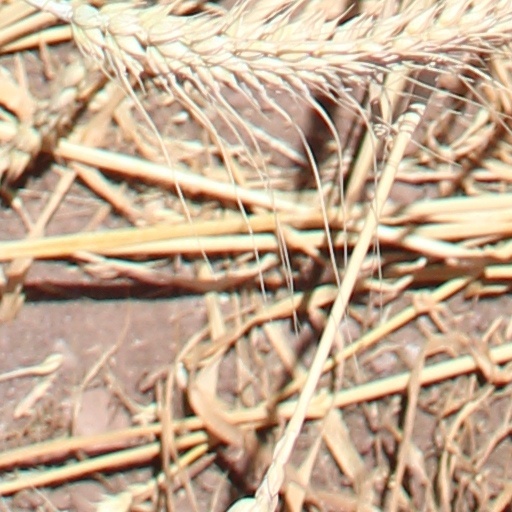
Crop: wheat